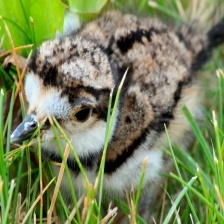
Species: KILLDEAR
Scientific name: CHARADRIUS VOCIFERUS